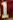
Number: 1